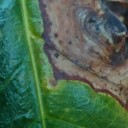
Label: Phoma